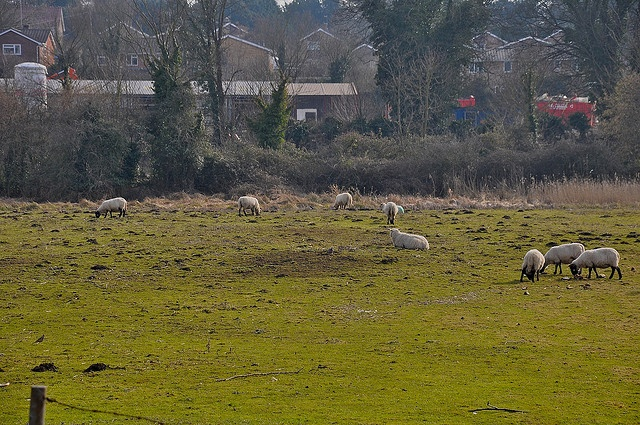
Sheep grazing in a rough field with short grass.
there are many sheep on this very large field
A herd of sheep are in a grassy area near a building.
A group of sheep that are standing in the grass.
A flock of sheep look for food in the pasture.